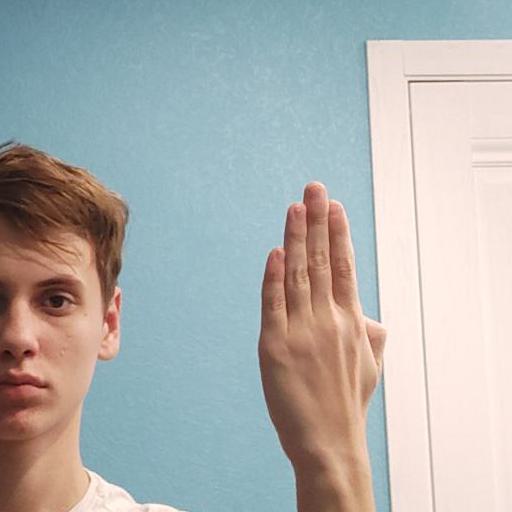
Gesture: stop_inverted